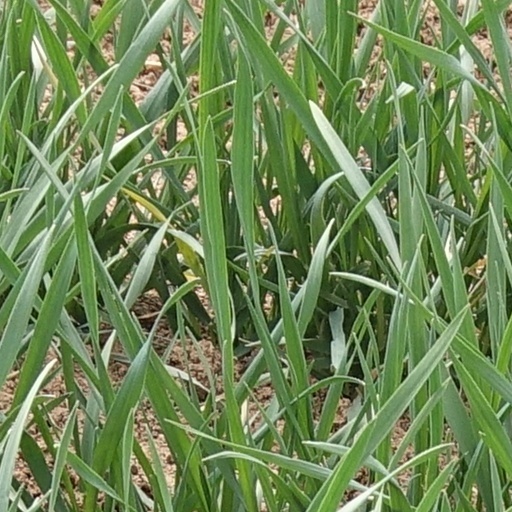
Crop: wheat